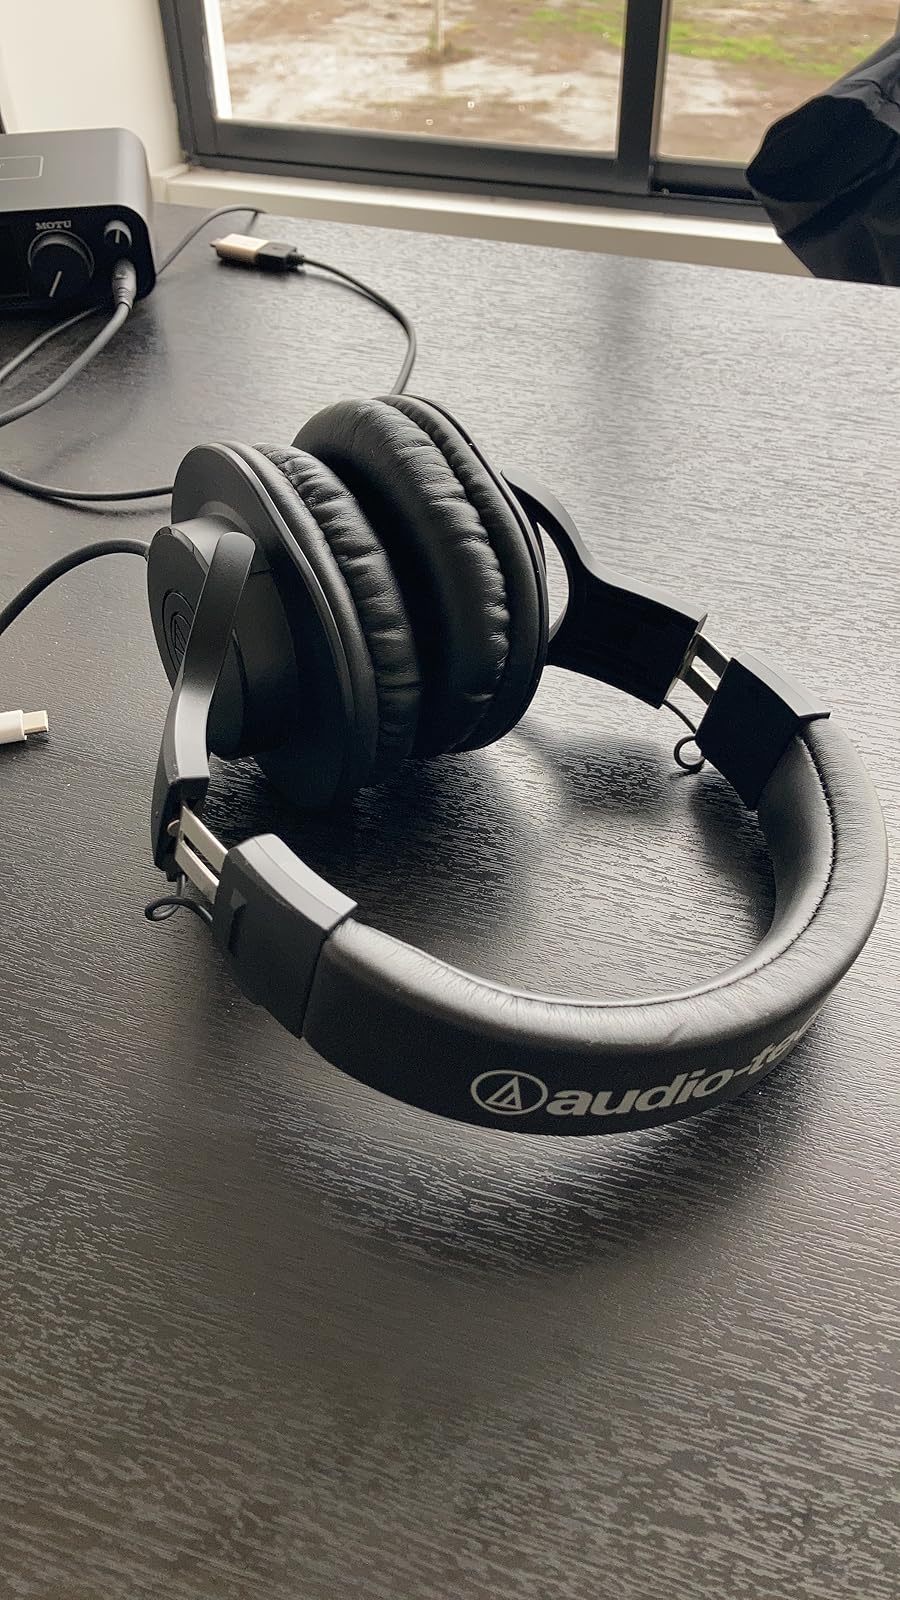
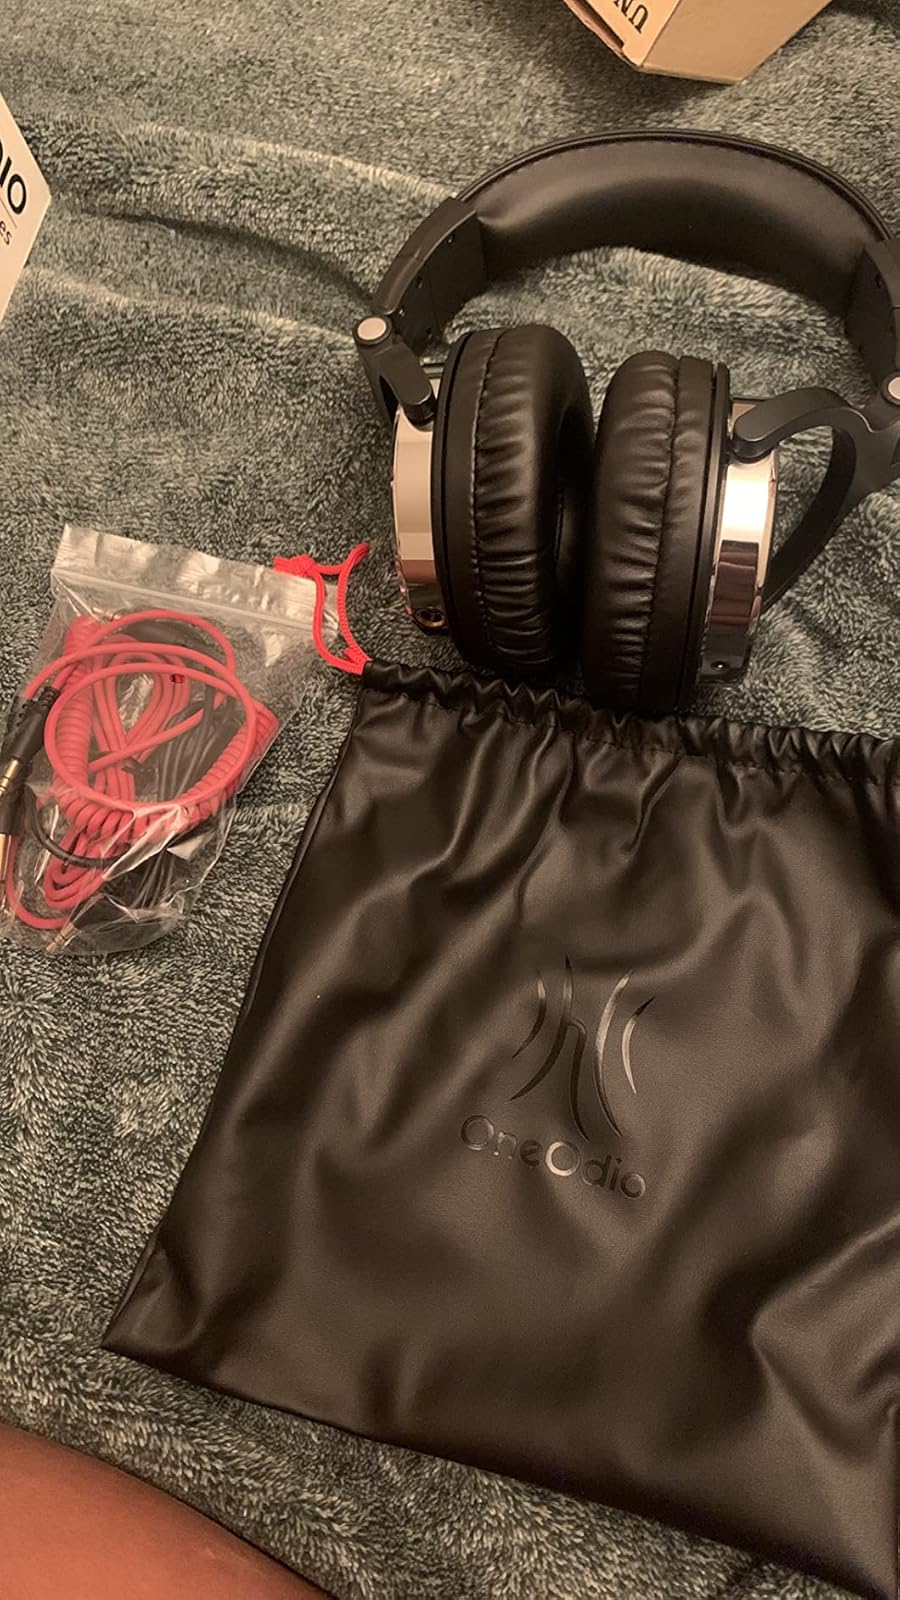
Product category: headphones
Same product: no